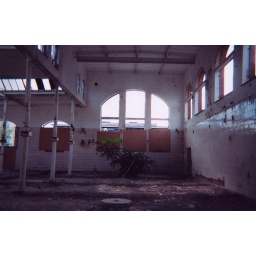
Kind of cool that this plant was alive and thriving in an otherwise dead building